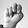
ASL letter: N